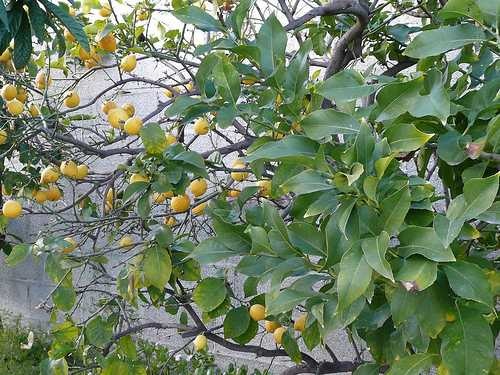
Label: Lemon